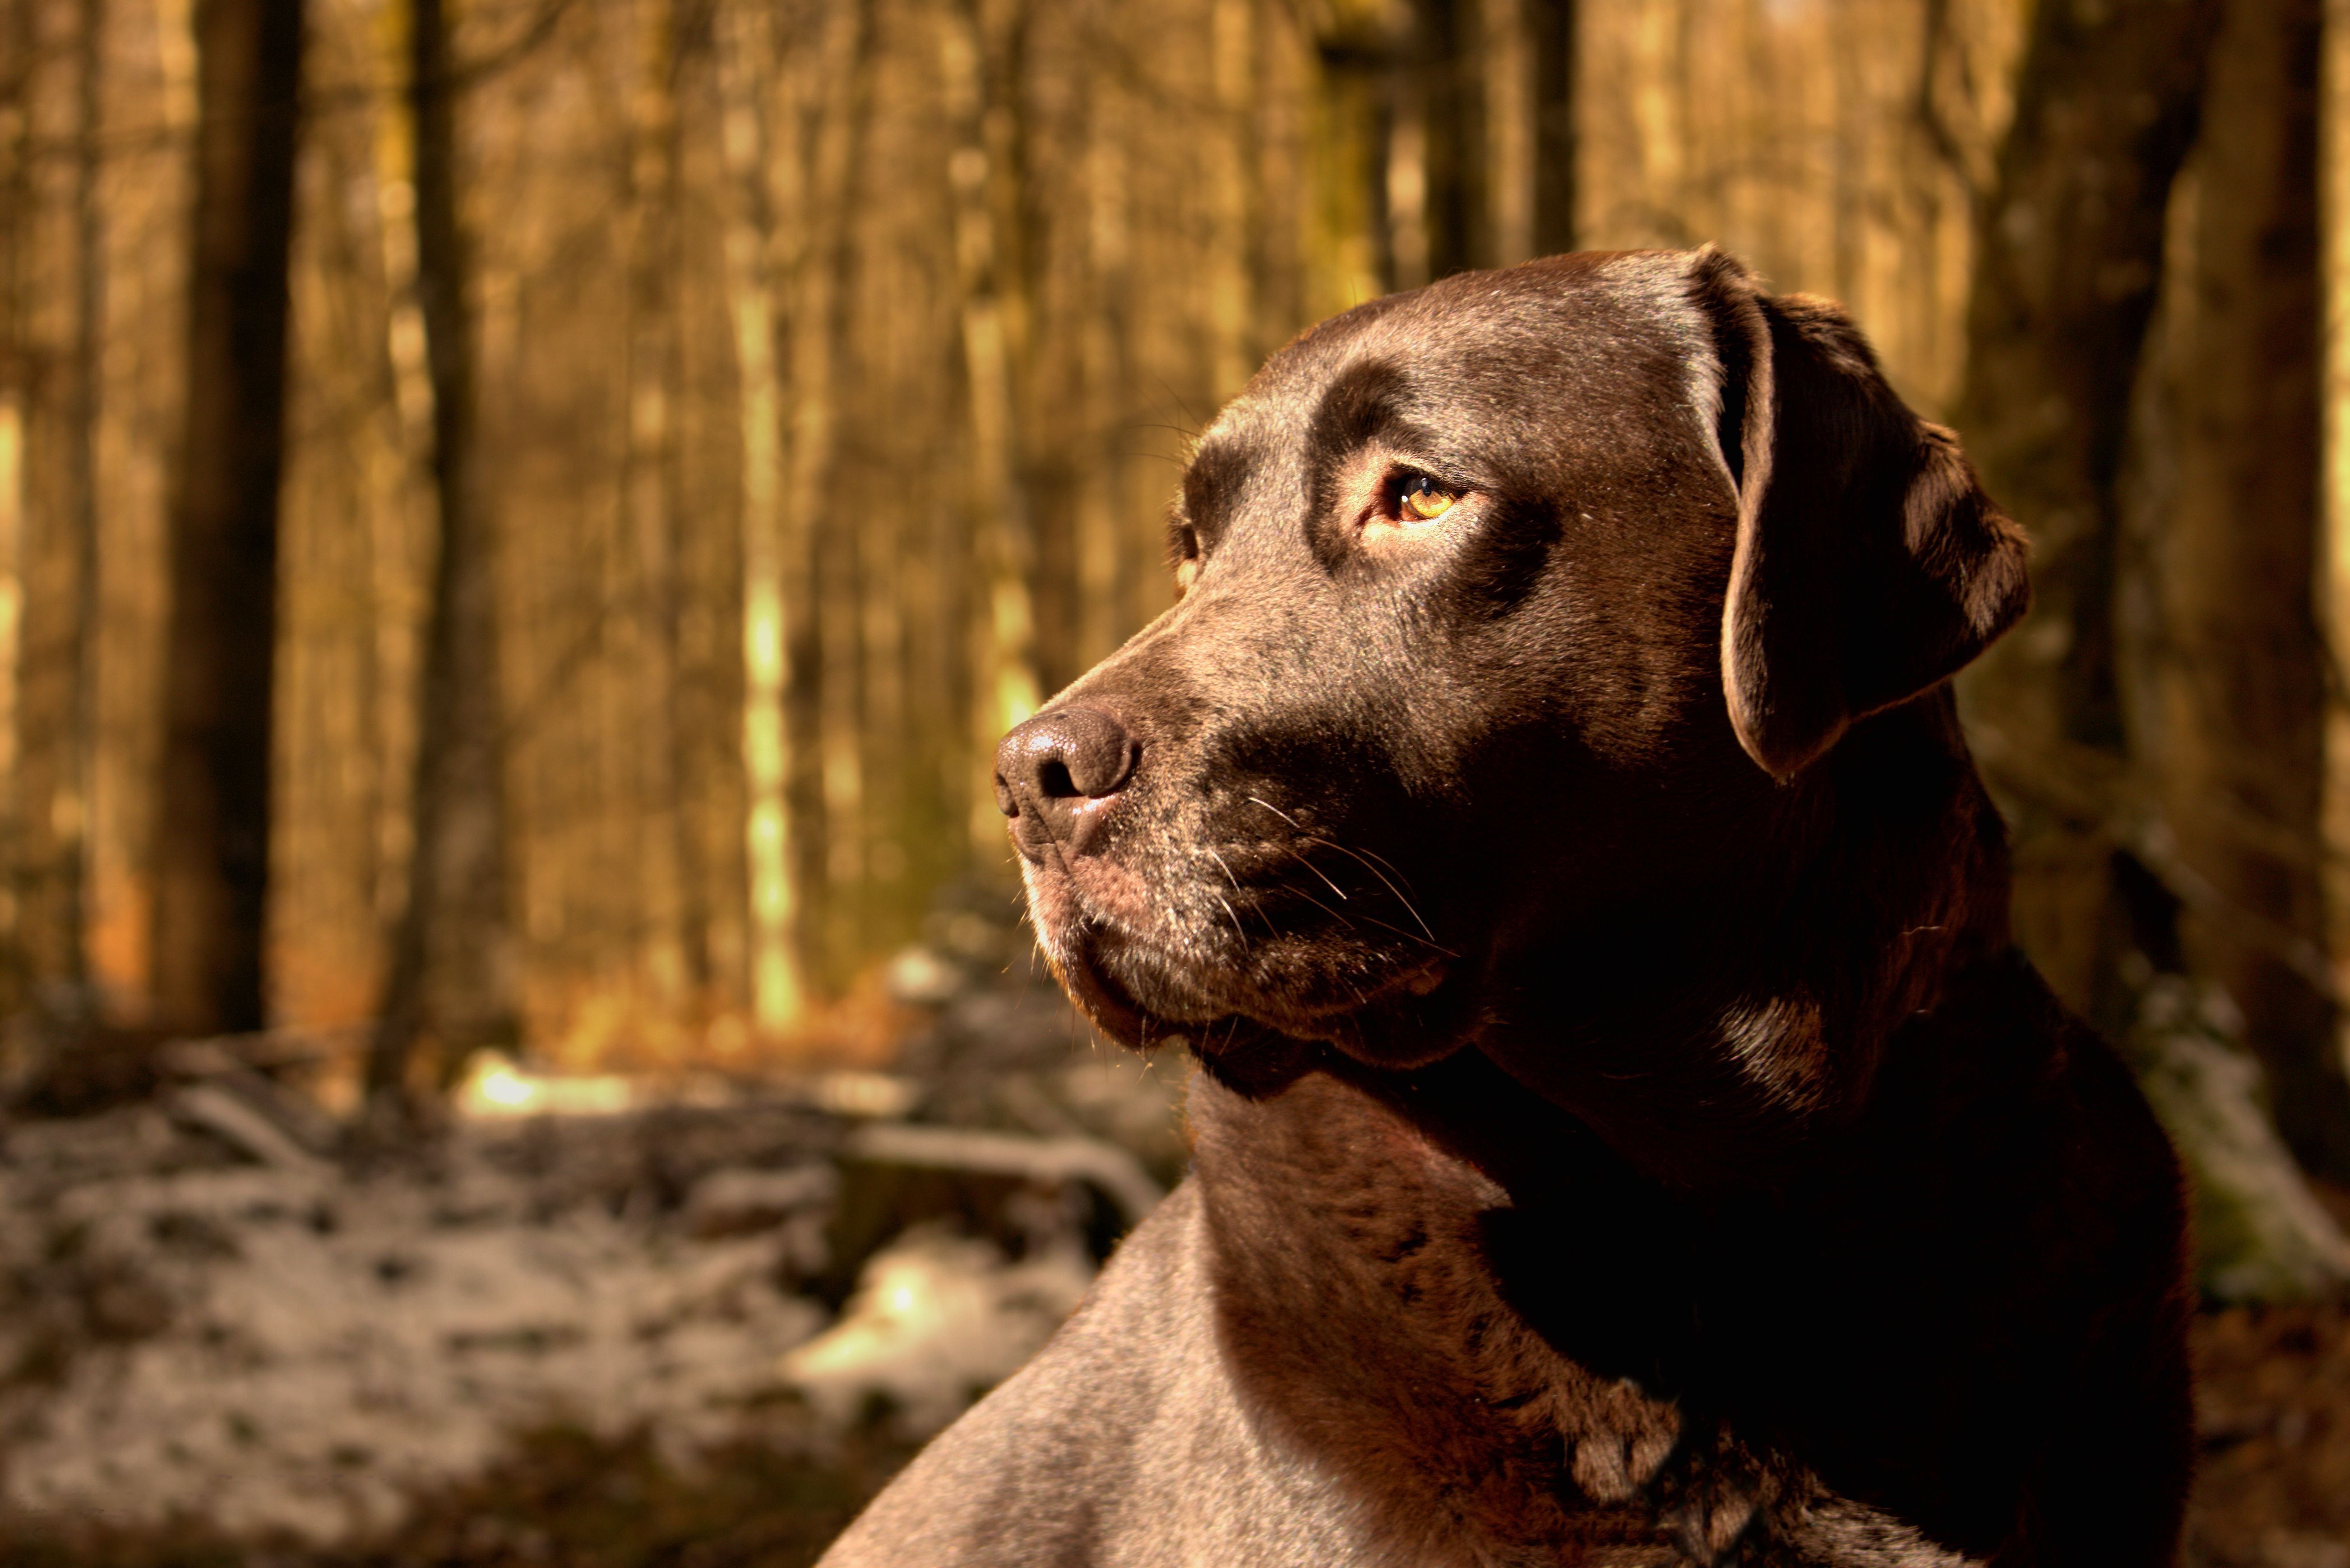
sun, puppy, dog, mammal, friend, vertebrate, labrador retriever, dog like mammal